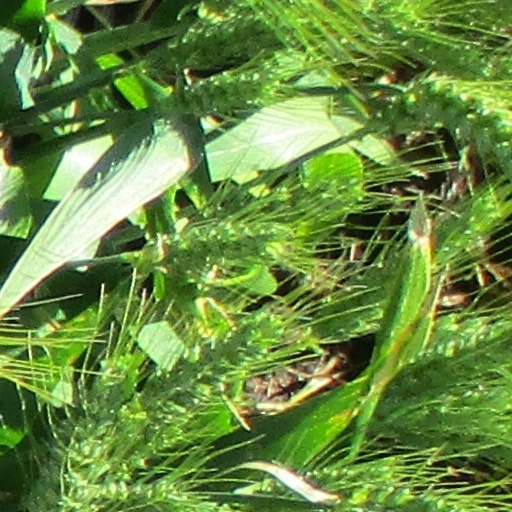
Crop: wheat